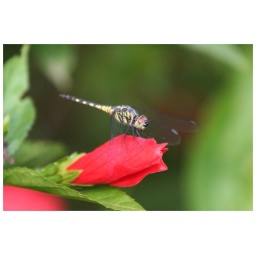
Usually they are found sitting on water plants/twigs submerged in ponds. Check out his compound eye!